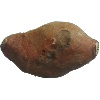
Label: Potato Sweet 1